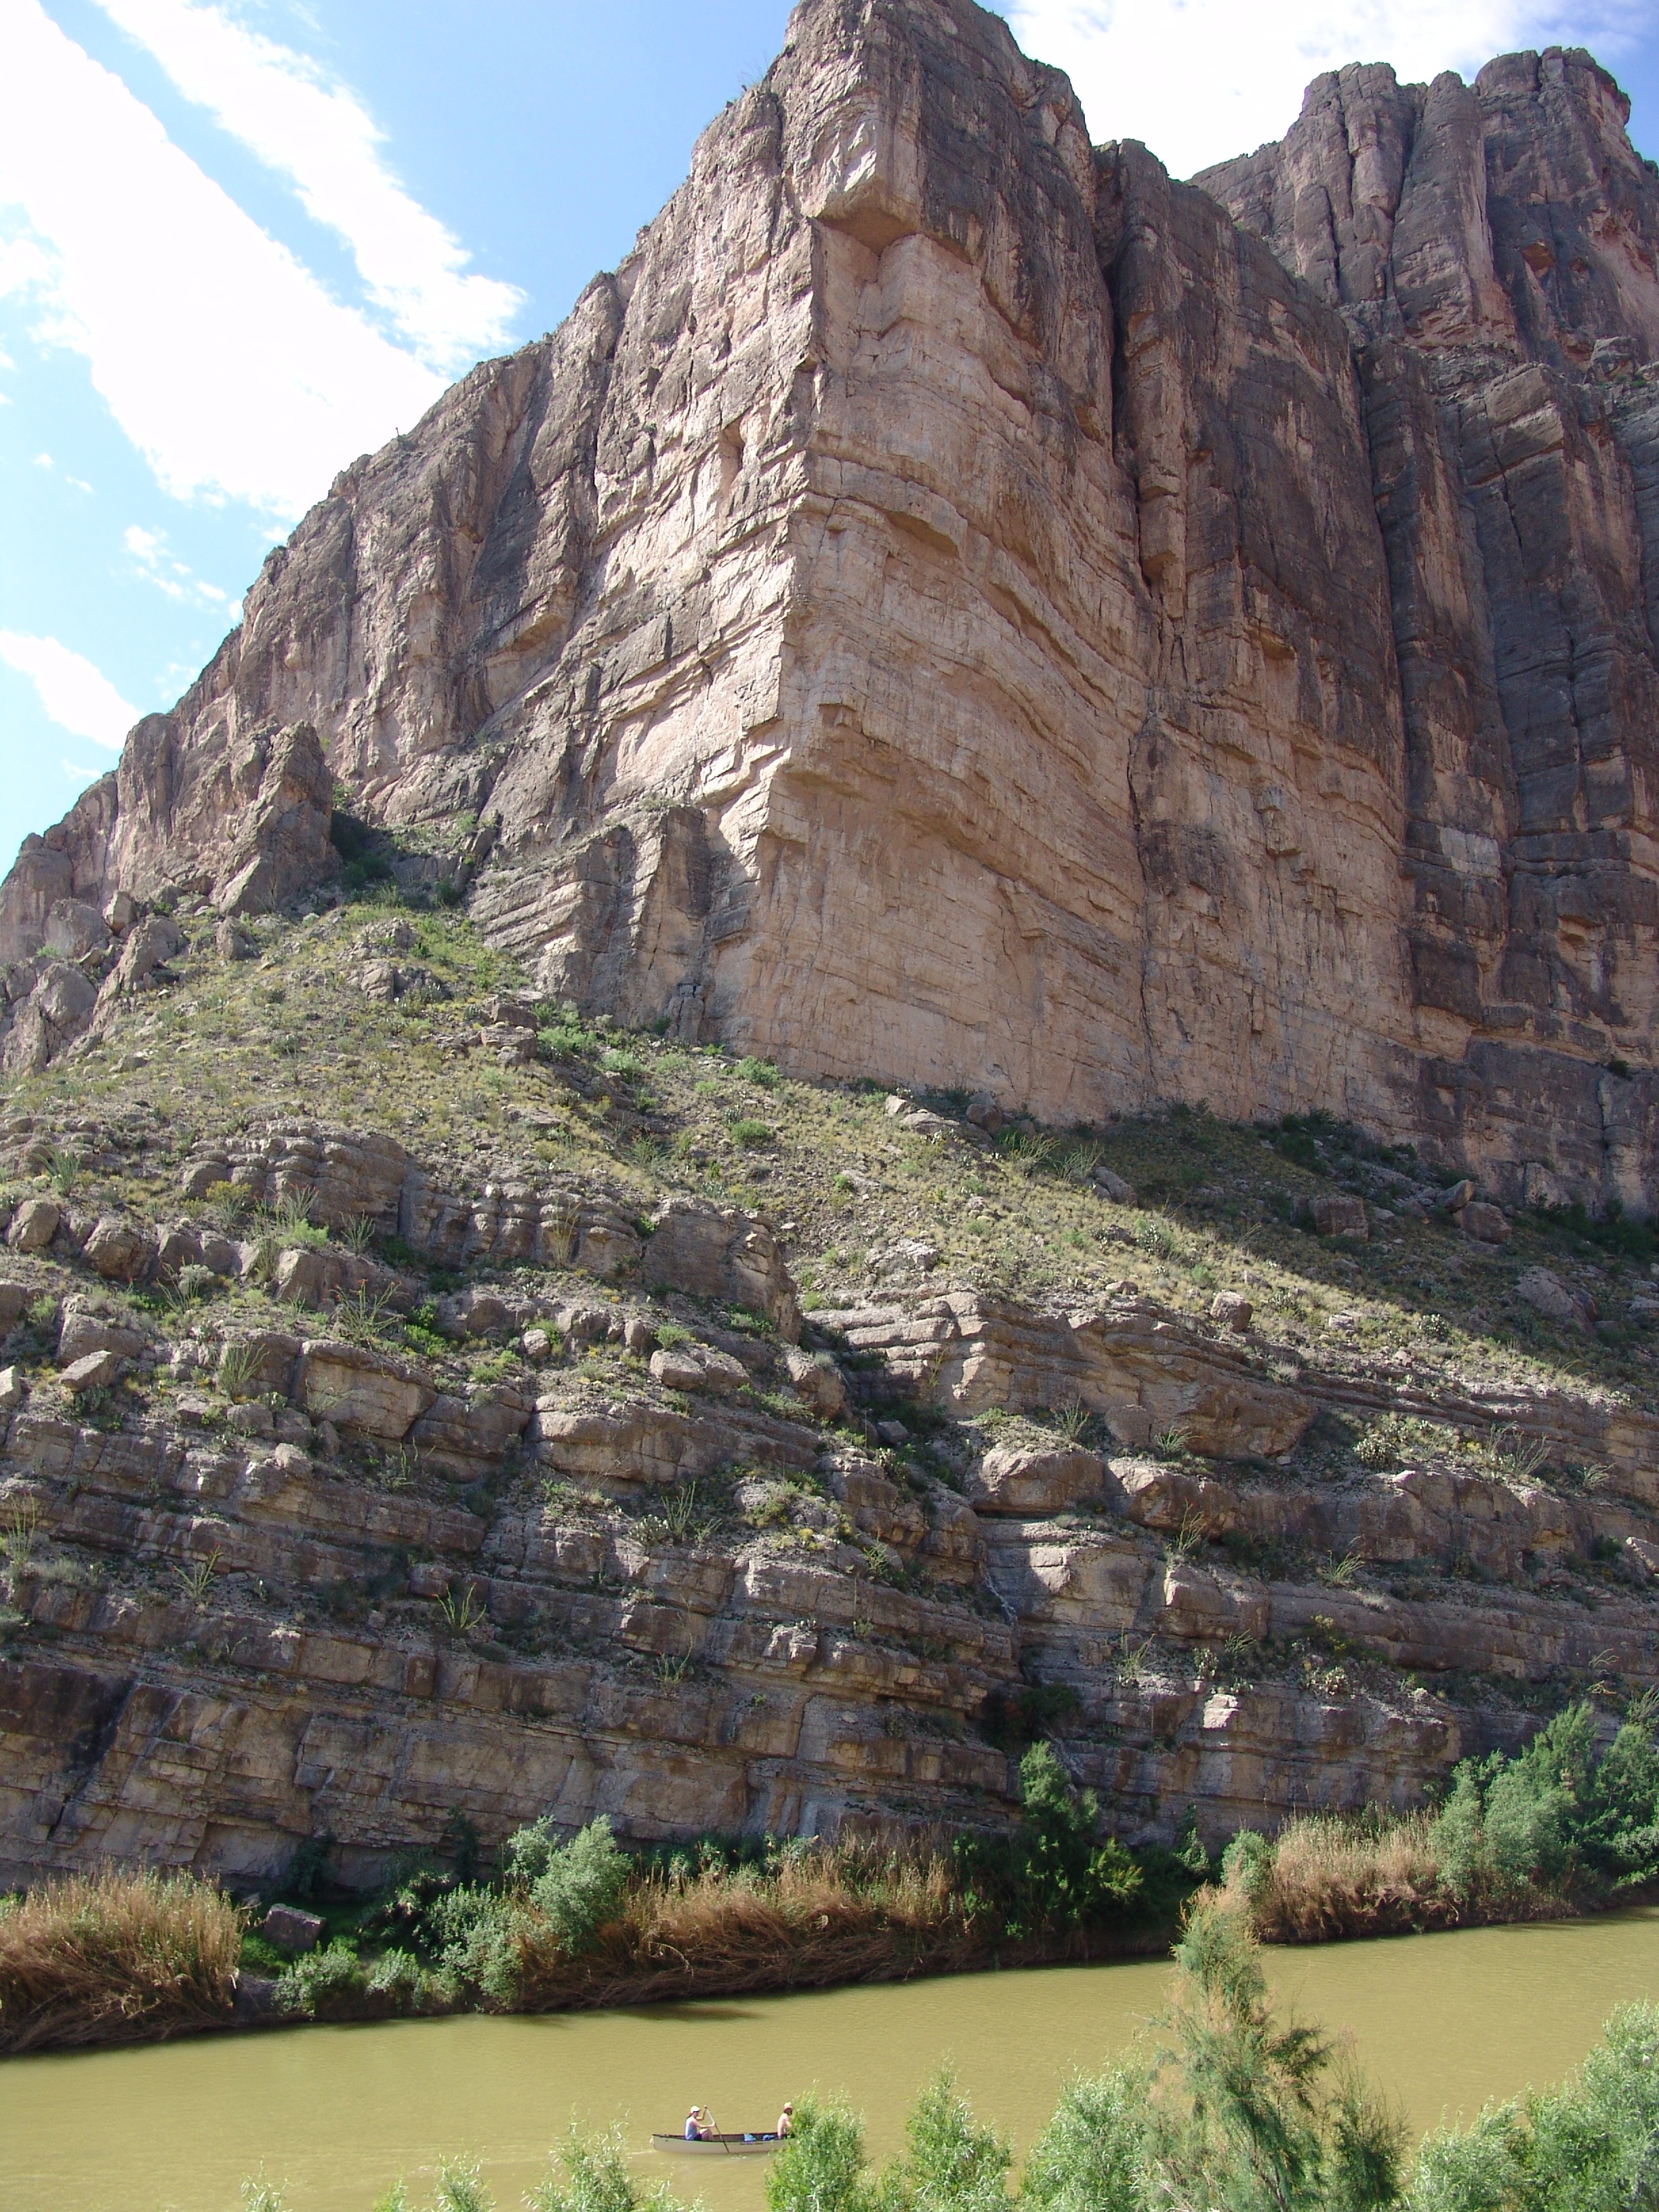
nature, rock, mountain, river, valley, mountain range, formation, cliff, usa, america, united states of america, canyon, terrain, national park, places of interest, united states, geology, badlands, plateau, texas, wadi, landform, big bend national park, historic site, mountainous landforms, rio bravo